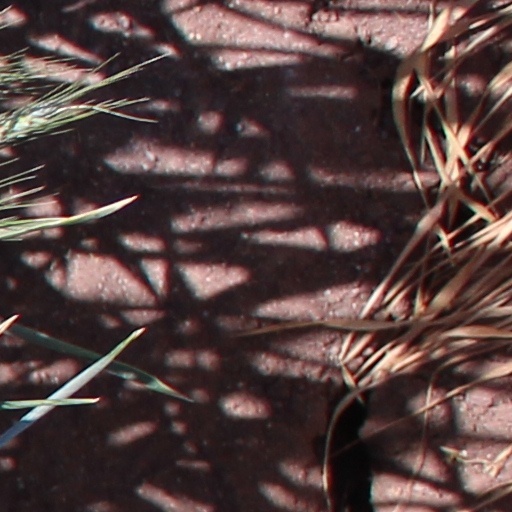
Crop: wheat